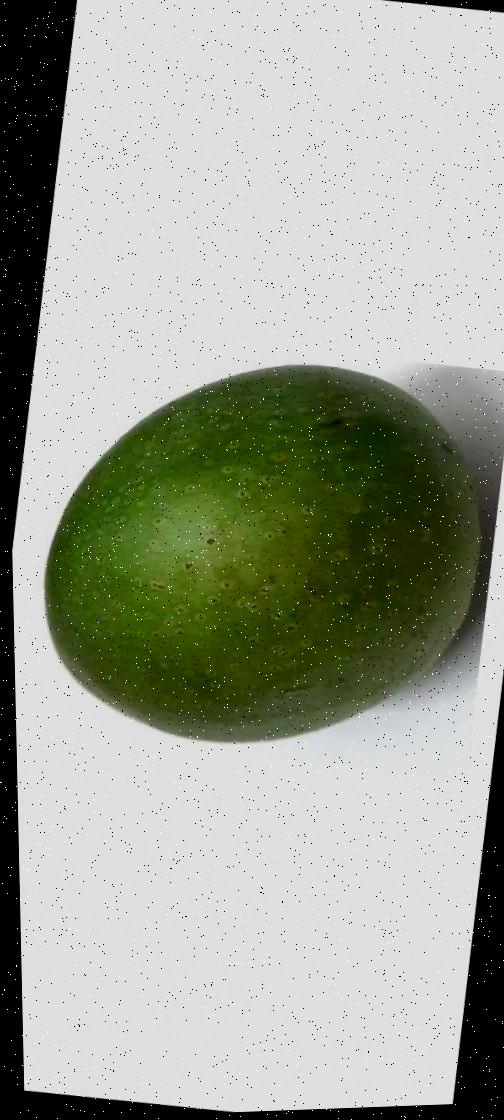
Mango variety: Ashshina Zhinuk